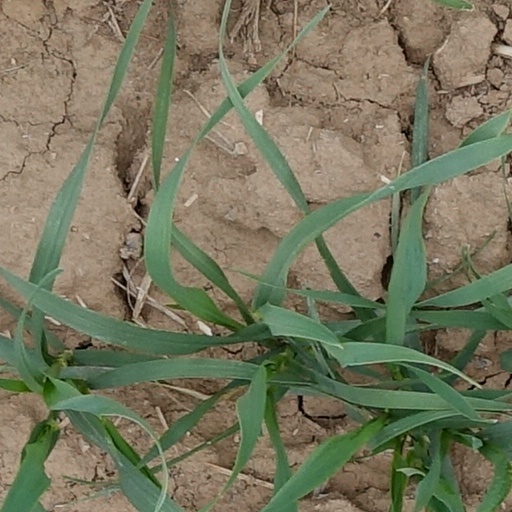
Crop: wheat